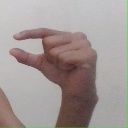
अक्षर: ग